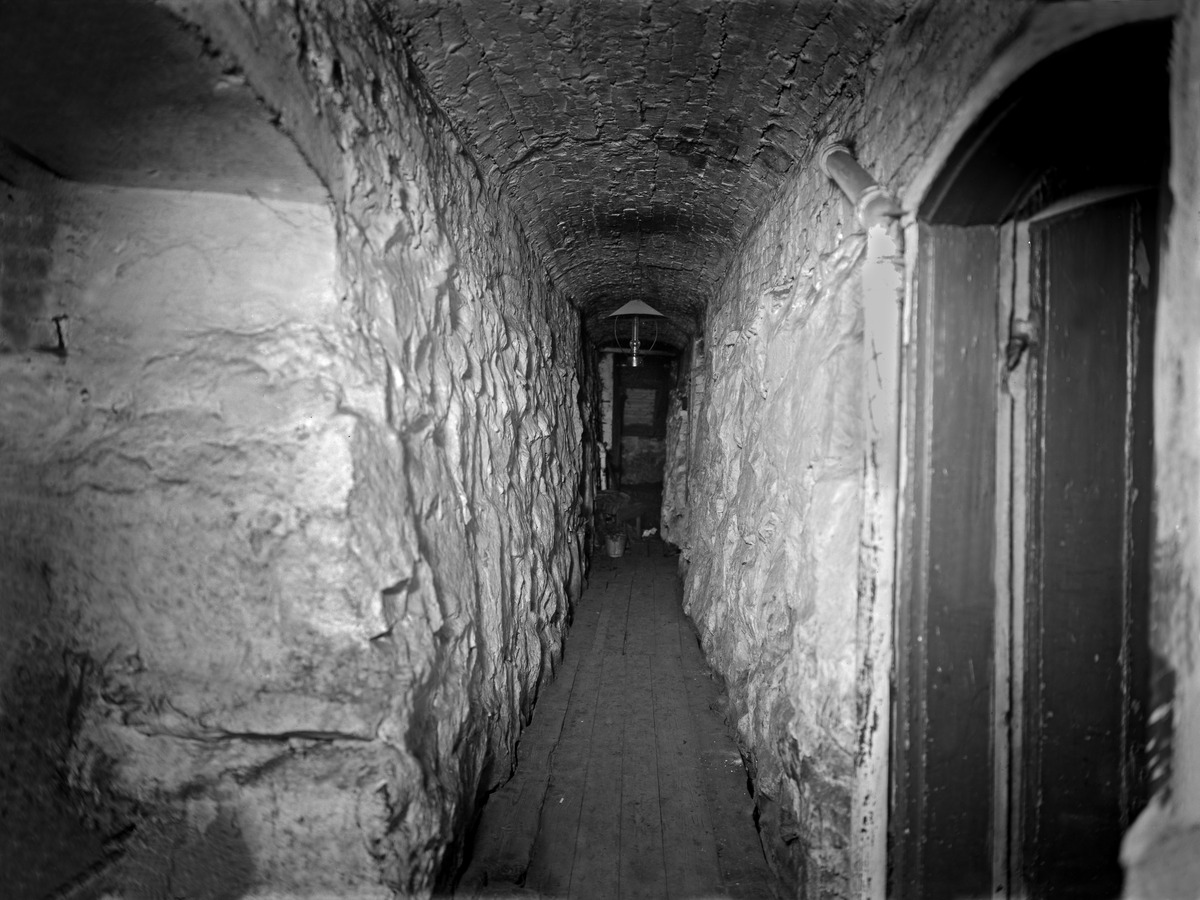
Sauna Marie-Bad
sisällön kuvaus: Sauna Marie-Bad. Käytävä. Mariankatu 13a. mustavalkoinen
Kuvaaja: Brander, Signe, valokuvaaja
Ajankohta: kuvausaika 1913
Paikka: Suomi, Uusimaa, Helsinki, Kruununhaka Helsinki, Mariankatu 13a
Aiheet: Sauna Marie-bad, saunat, kellarit